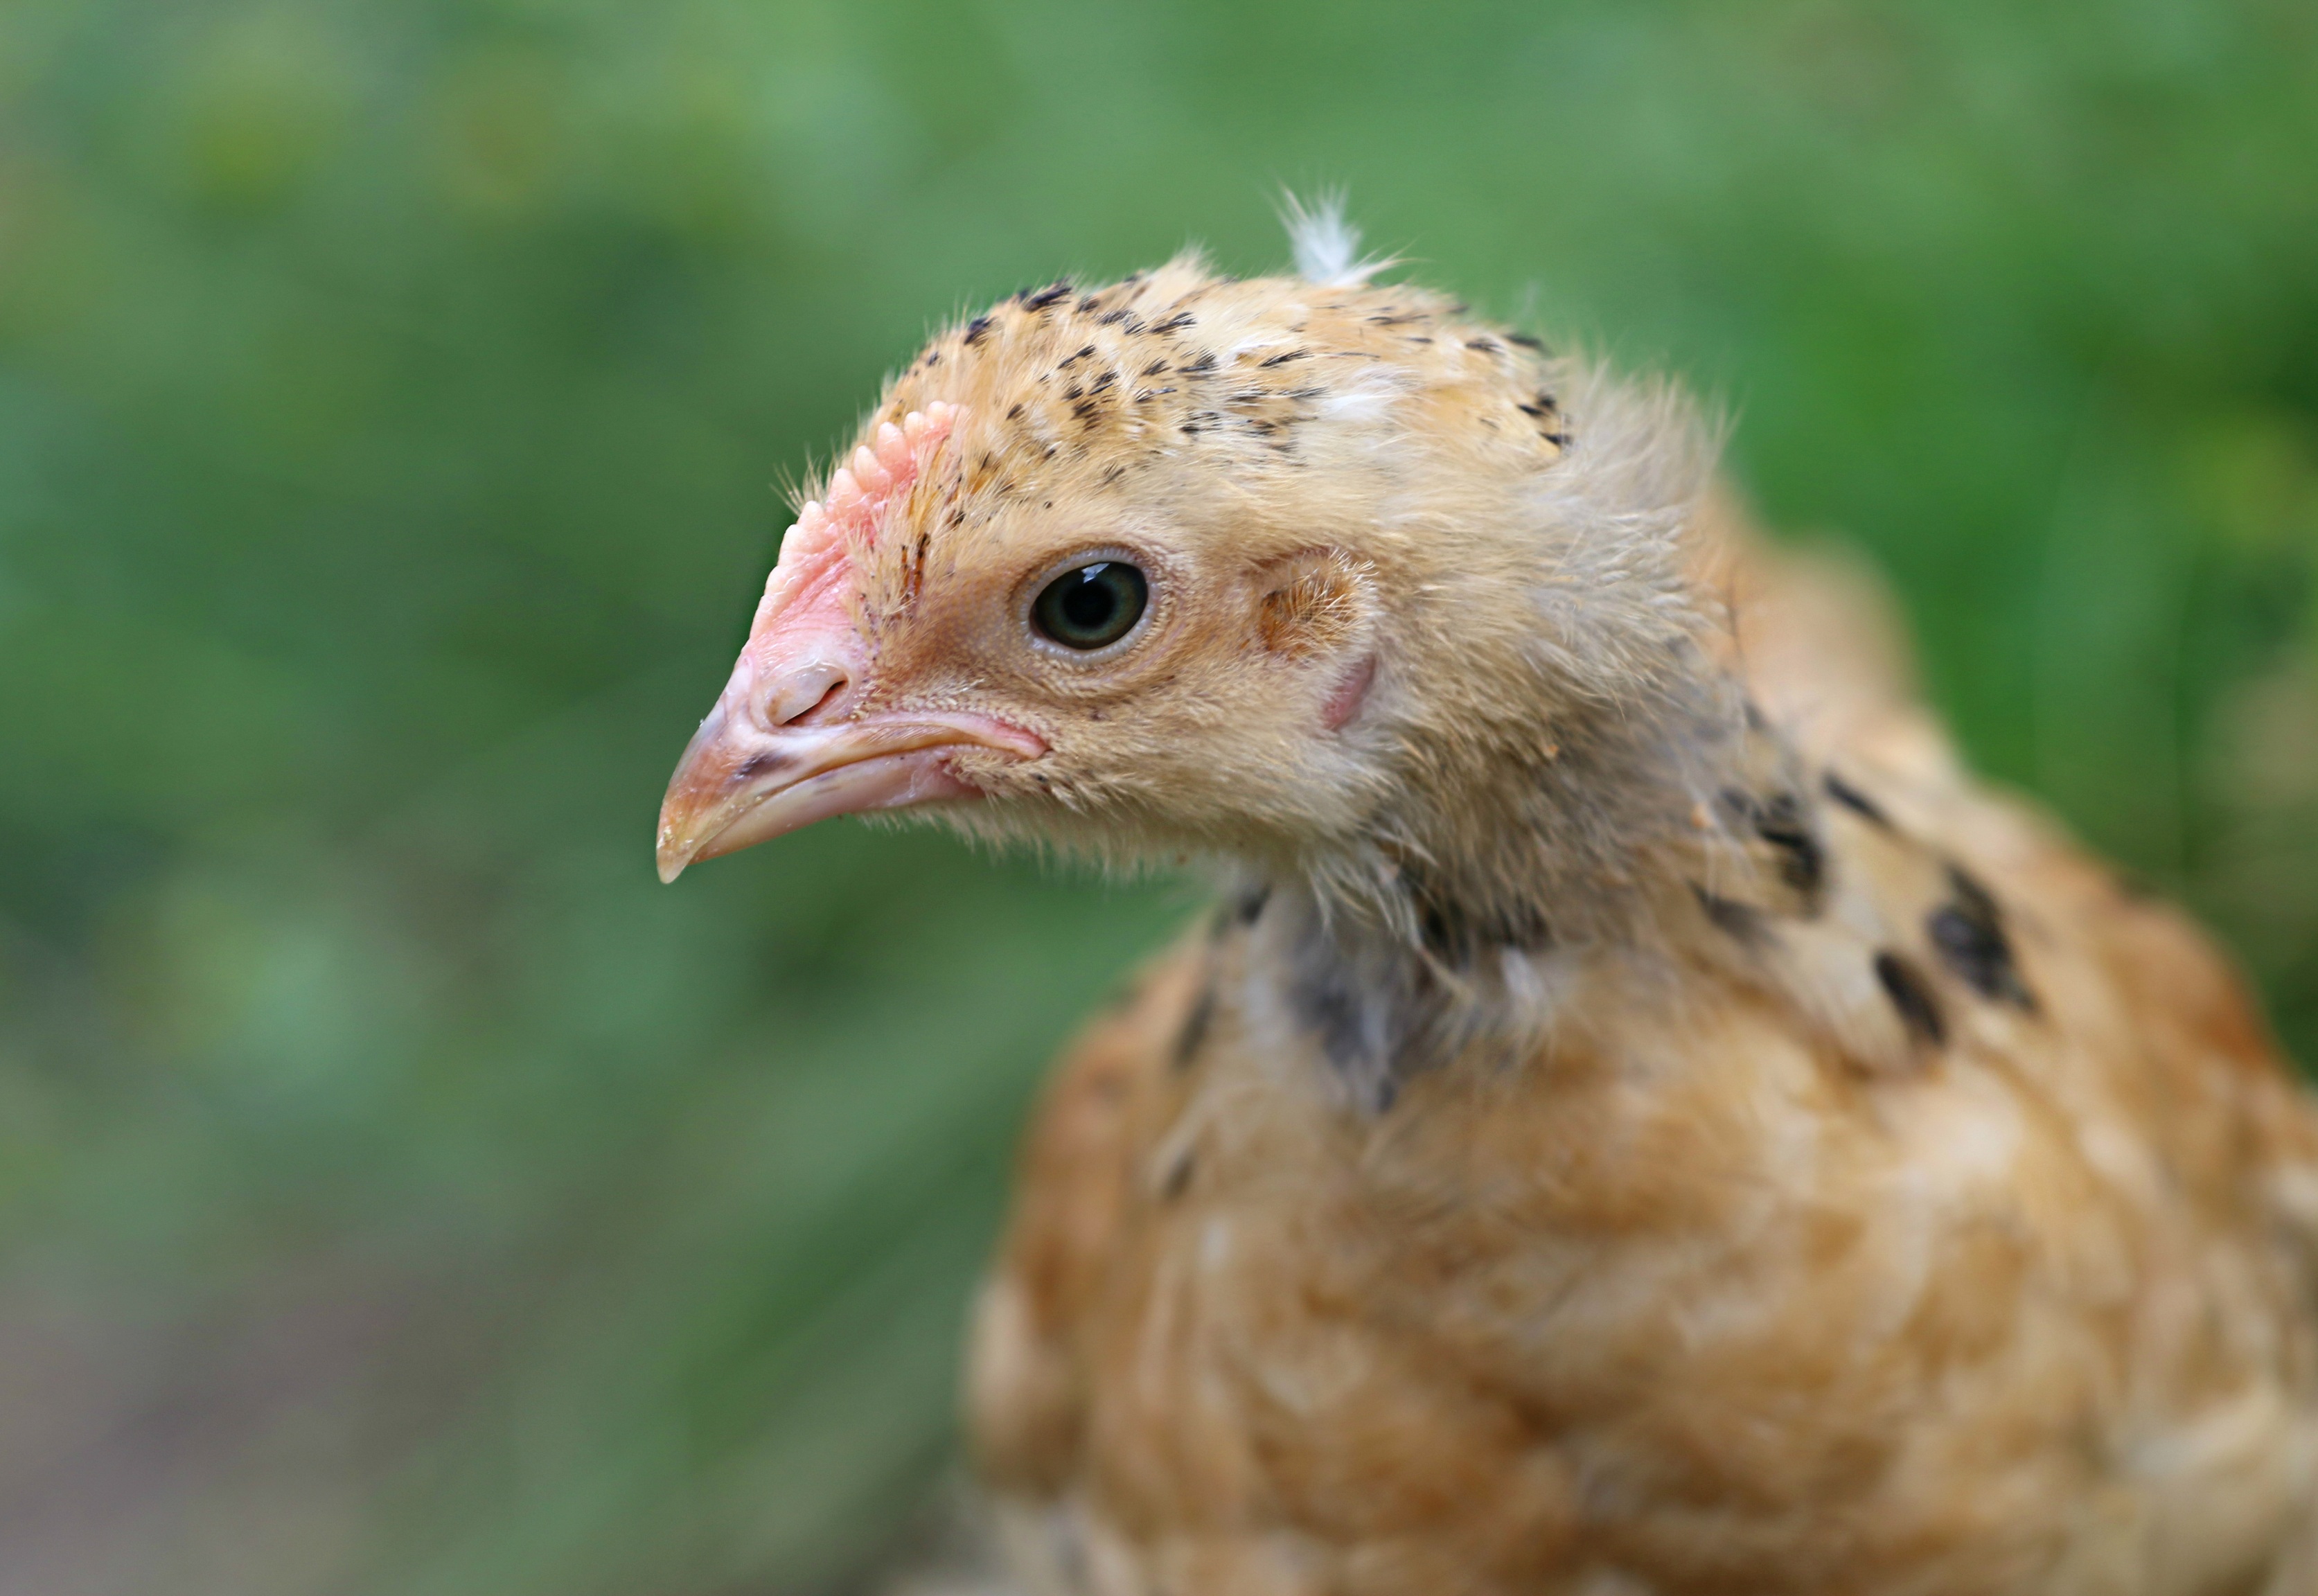
bird, village, wildlife, beak, chicken, fauna, cock, close up, eyes, galliformes, head, vertebrate, phasianidae